Nona Hendryx

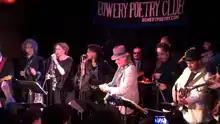
Hendryx with Gary Lucas, Nina Persson and others at the Best Batch Yet tribute to Captain Beefheart

In September 2012, Hendryx's digital-only album, "Mutatis Mutandis", received a CD release. To promote the album, Hendryx appeared on the BBC's "Later... with Jools Holland" on 28 November 2012, where she performed two tracks, Let's Give Love A Try, and Temple Of Heaven (the latter only being available to watch online via BBC iPlayer). In February 2013, she appeared as a special guest as part of The World of Captain Beefheart, a tribute concert arranged by Dutch radio presenter, Co de Kloet, and featuring Gary Lucas with the 60 piece Metropole Orchestra.